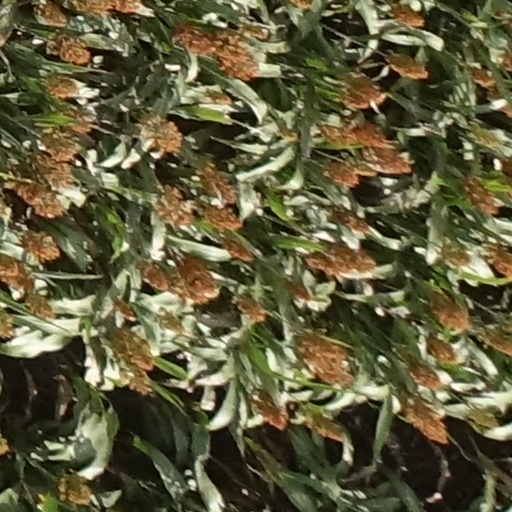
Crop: sorghum